University of Waterloo Stratford School of Interaction Design and Business

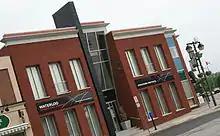
The University of Waterloo Stratford Campus was originally located at 6 Wellington St. in Stratford, Ontario.

In 2008, the inaugural Canada 3.0 conference was hosted by the University of Waterloo Stratford School in Stratford, Ontario with over 1,500 attendees discussing how to make Canada a world leader in the digital economy.